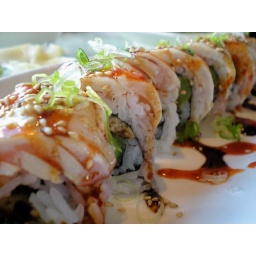
asparagus &amp;amp; unagi inside, topped w/ white tuna in house sauce